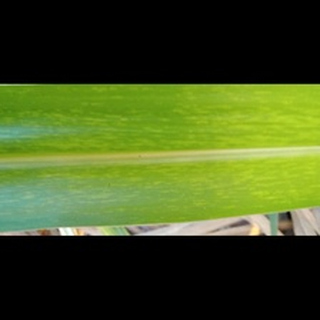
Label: sugarcane_mosaic